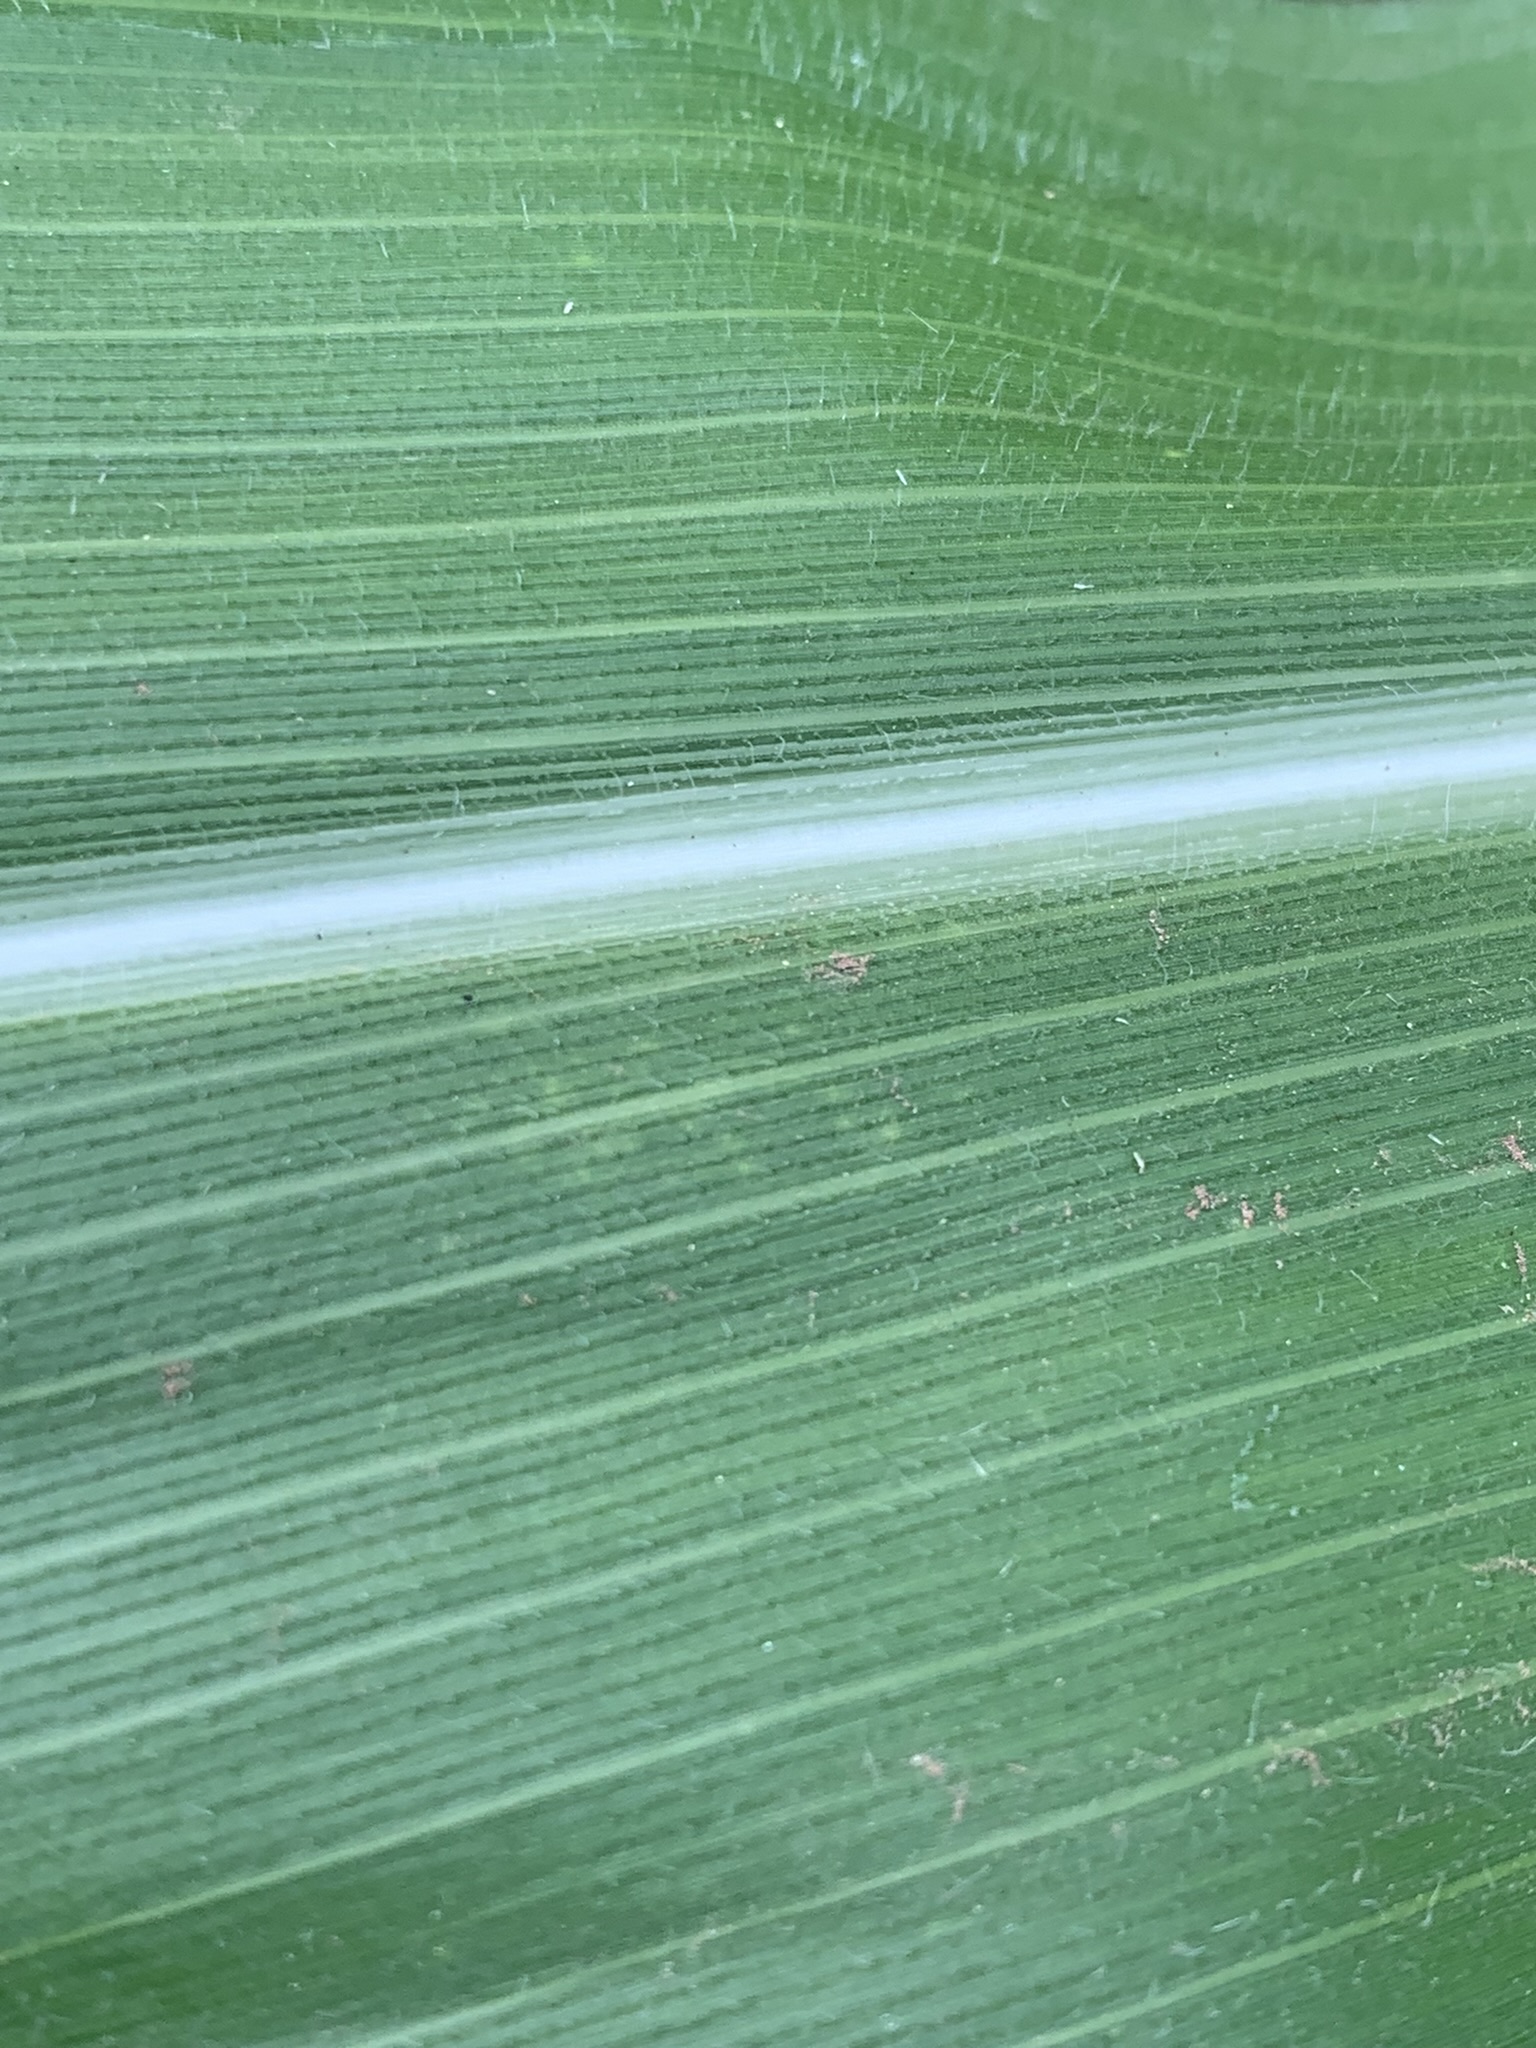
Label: Healthy